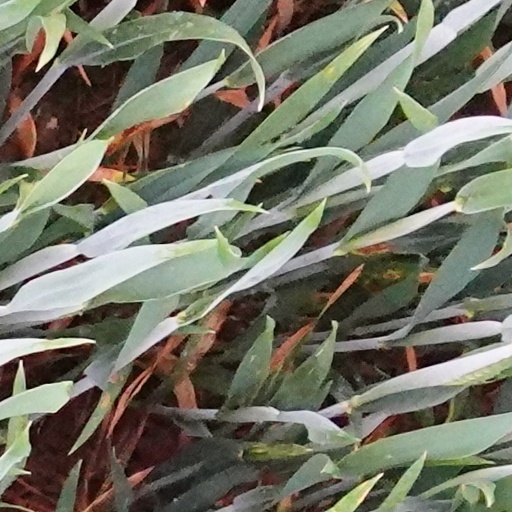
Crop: wheat